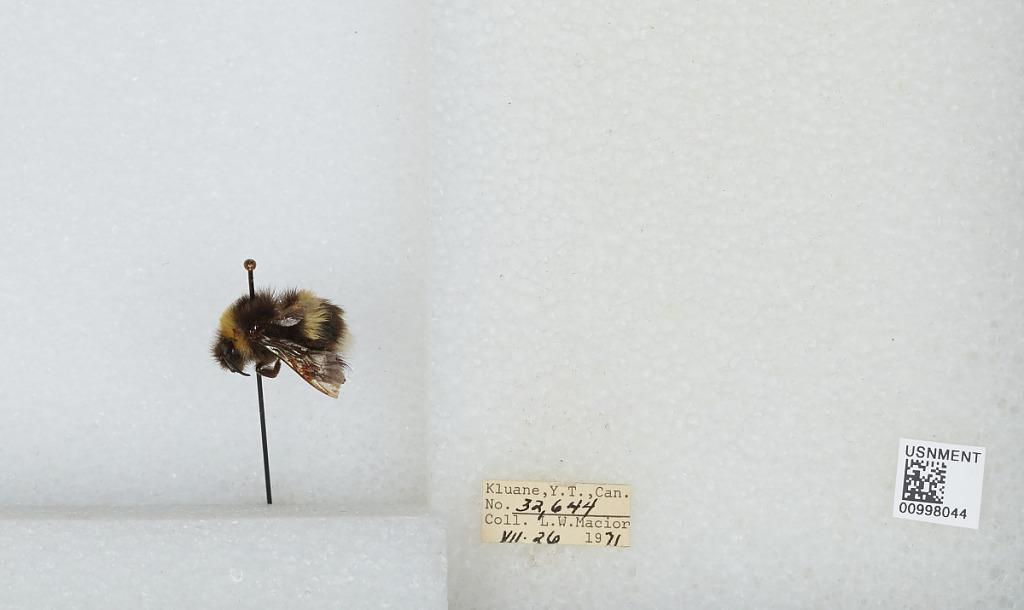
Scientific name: Bombus (Bombus) lucorum (Linnaeus)
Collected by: L. Macior
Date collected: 1971-7-26
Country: Canada
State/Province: Yukon Territory
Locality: Kluane
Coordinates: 60.75, -139.5